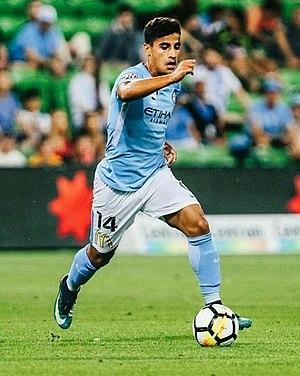
Daniel Arzani est un footballeur international australien, né le 4 janvier 1999 à Khorramabad en Iran, qui évolue aux postes de milieu droit et attaquant au Celtic FC, en prêt de Manchester City.